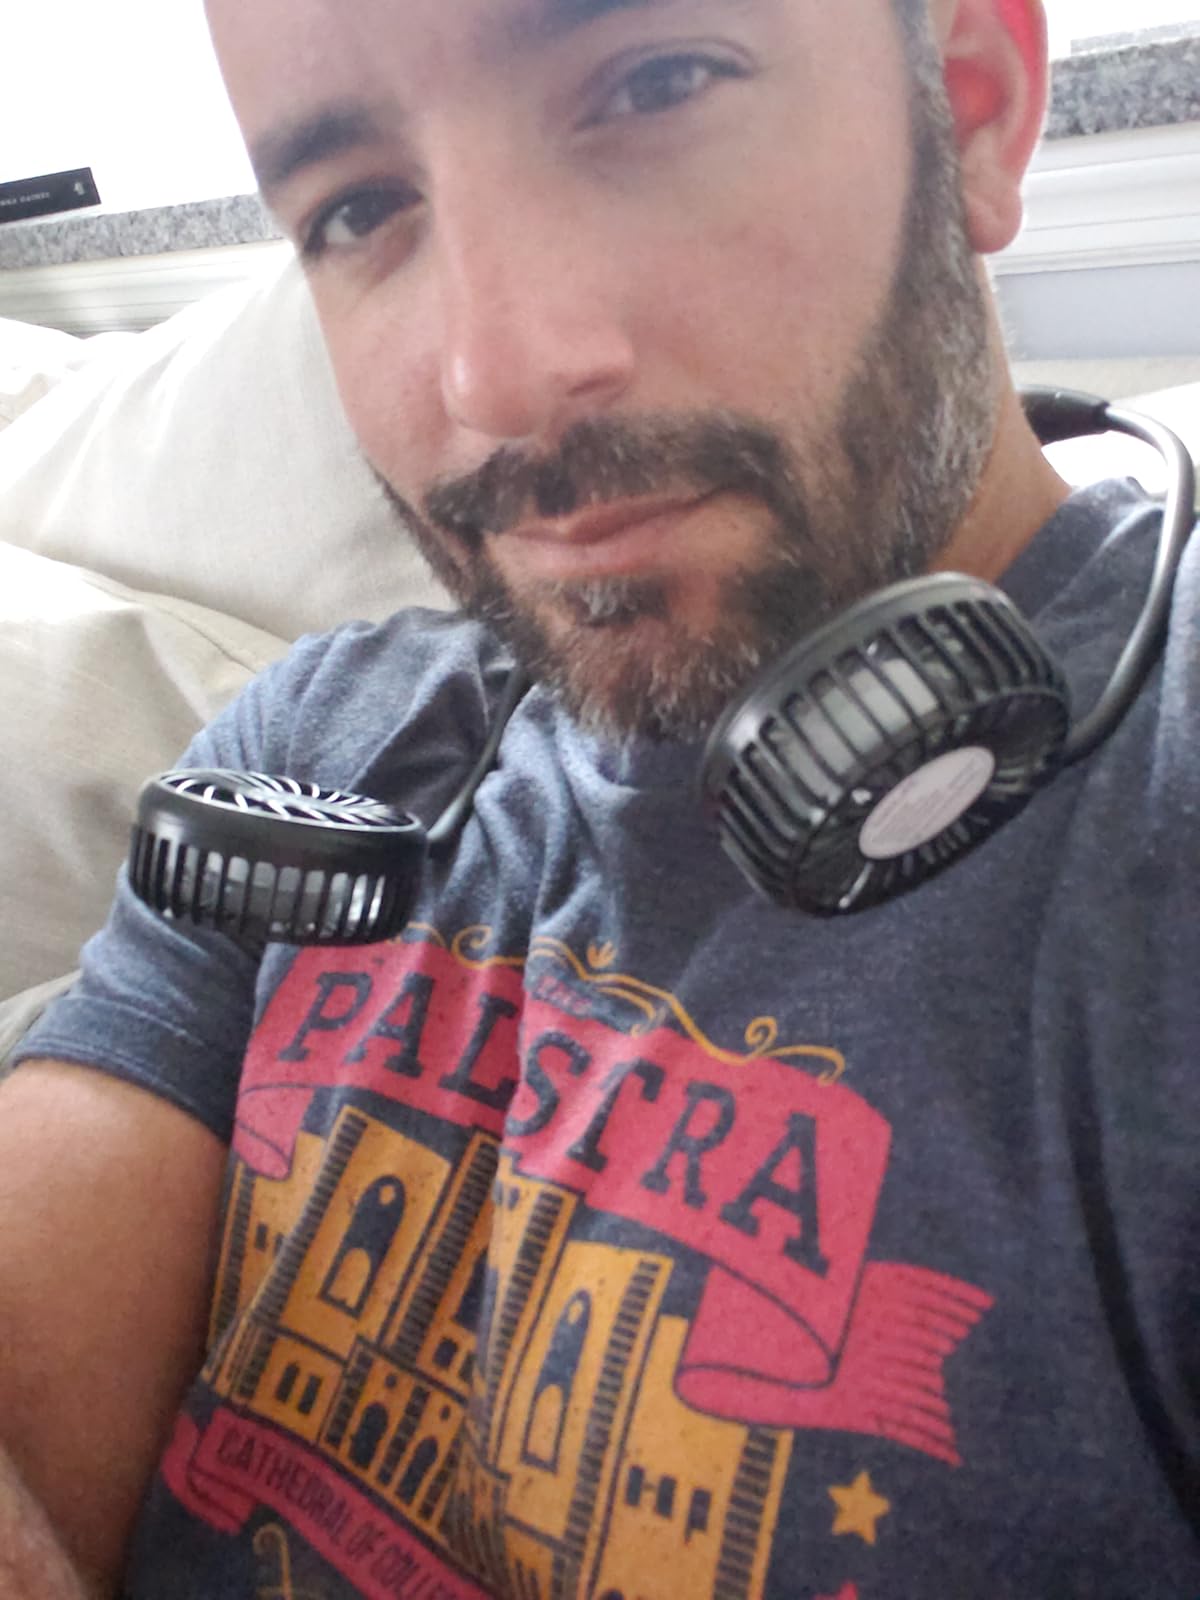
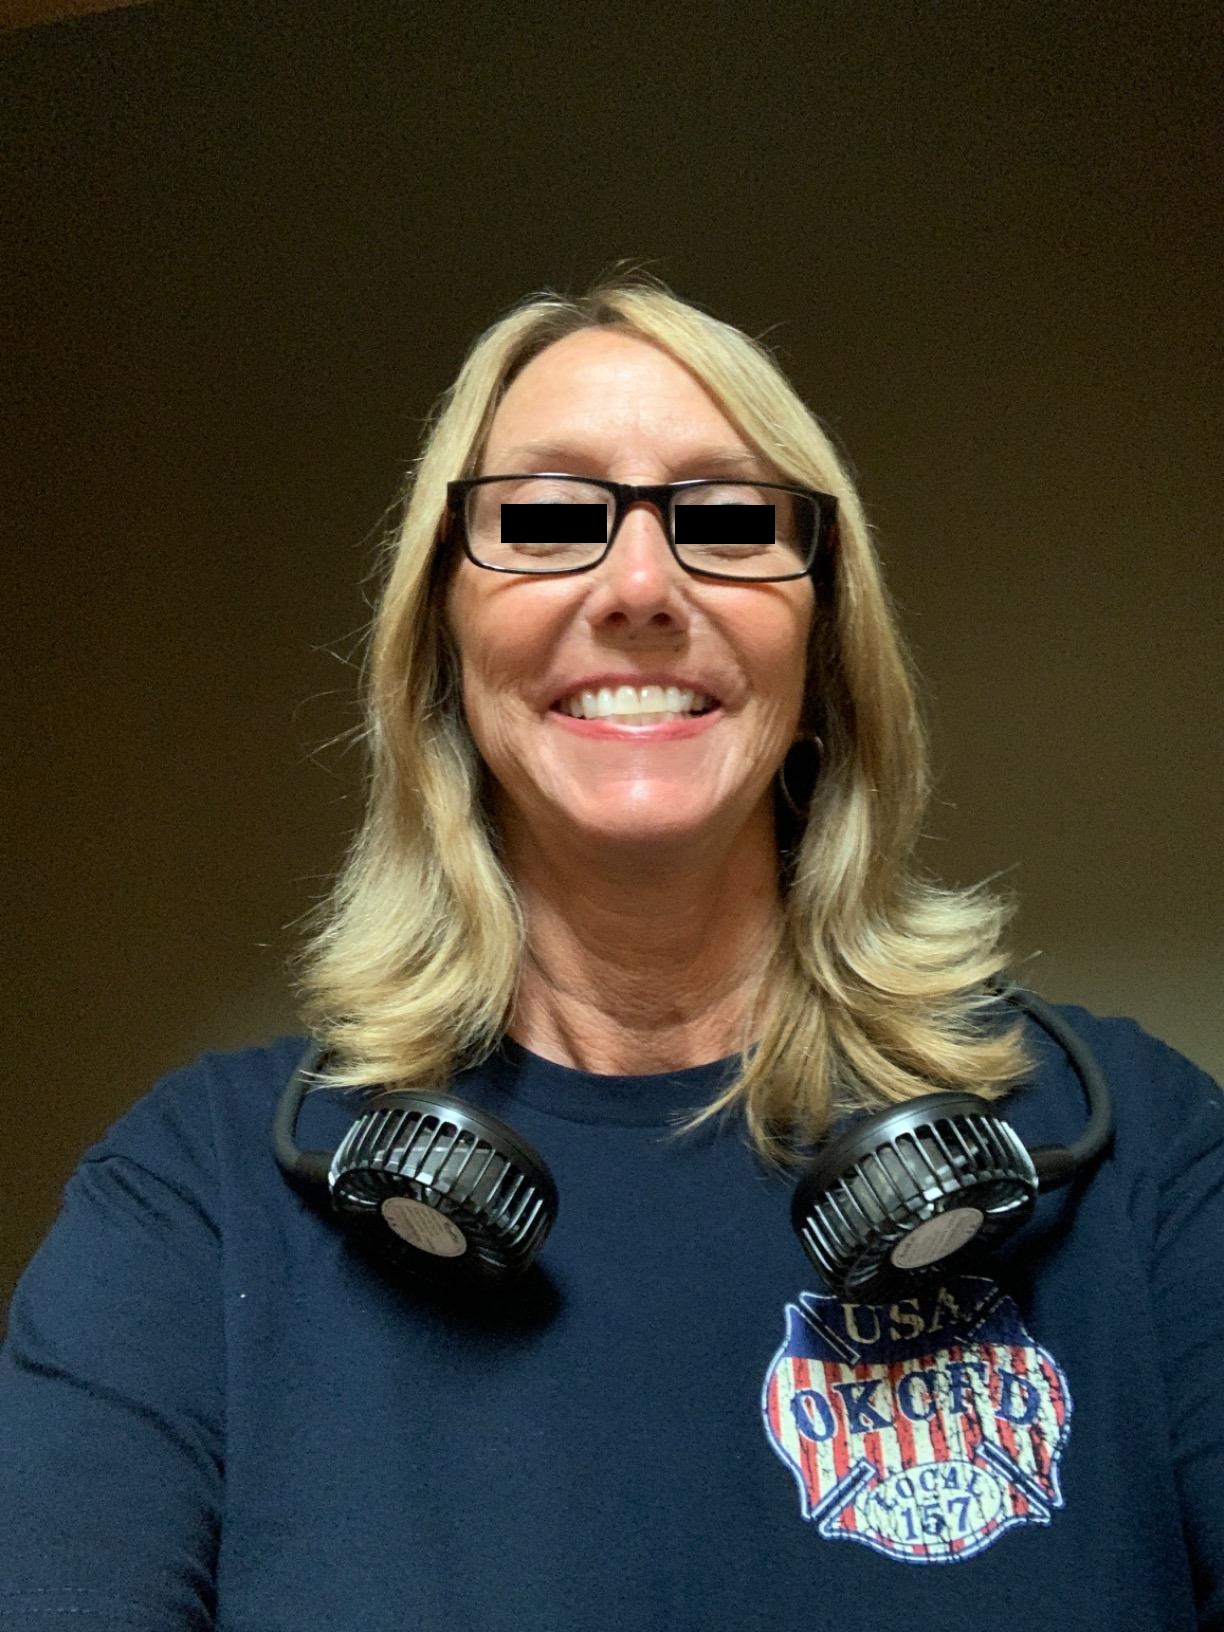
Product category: fan
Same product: yes